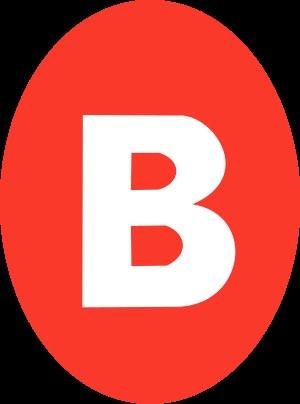
La Mairie de Bilbao est l'institution chargée de régir la ville de Bilbao, en Biscaye. Il est composé d'un organe exécutif municipal et d'une Séance plénière municipale avec des fonctions législatives. Pour le premier est composé par le maire et la dénommée Assemblée de Gouvernement de la ville de Bilbao. Cette Assemblée "collabore de manière associée dans la fonction de direction politique et qui correspond aux fonctions exécutives et administratives du maire que lui attribuent les lois". Le nombre des membres de l'Assemblée ne peut pas dépasser le tiers des membres de la Séance plénière - composé d'un maximum de neuf personnes et dont le maire peut les nommer et les séparer librement.